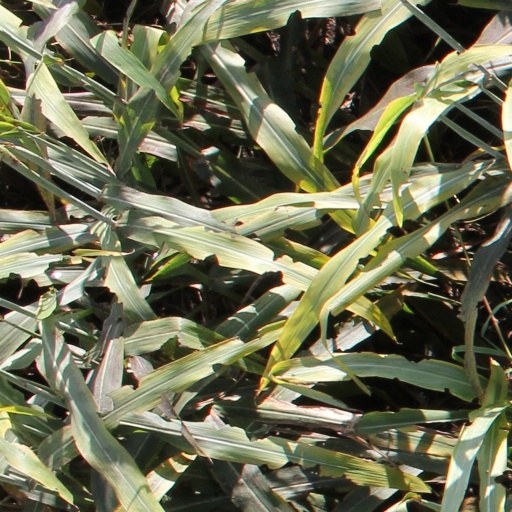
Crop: sorghum